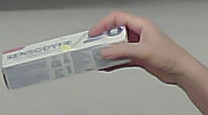
Product: sensodyne_toothpaste